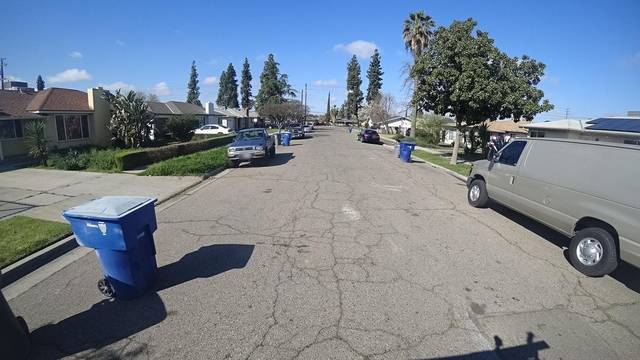
Region: Colombia
Coordinates: 36.771, -119.826